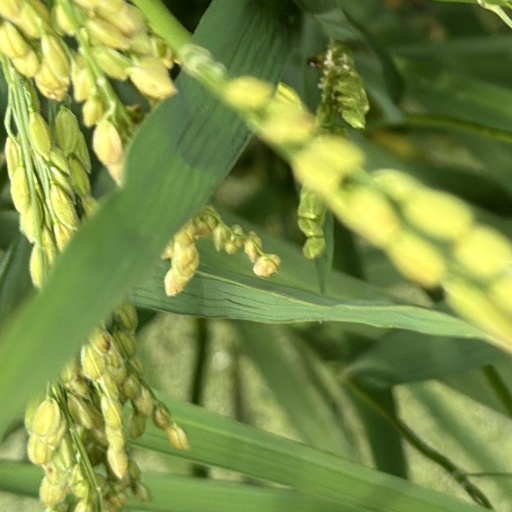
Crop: rice